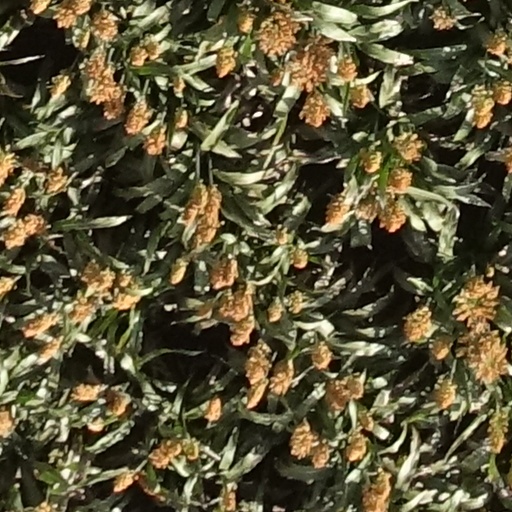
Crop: sorghum